George Wall (botanist)

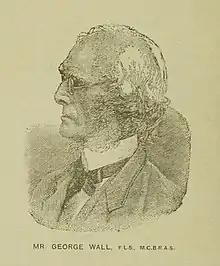

George Wall (22 December 1821 – 18 December 1894) was a merchant, coffee planter, politician, amateur astronomer, botanist and humanitarian in Ceylon (Sri Lanka).